Fungus

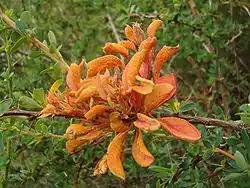
The plant pathogen "Puccinia magellanicum" (calafate rust) causes the defect known as witch's broom, seen here on a barberry shrub in Chile.

Many fungi are parasites on plants, animals (including humans), and other fungi. Serious pathogens of many cultivated plants causing extensive damage and losses to agriculture and forestry include the rice blast fungus "Magnaporthe oryzae", tree pathogens such as "Ophiostoma ulmi" and "Ophiostoma novo-ulmi" causing Dutch elm disease, "Cryphonectria parasitica" responsible for chestnut blight, and "Phymatotrichopsis omnivora" causing Texas Root Rot, and plant pathogens in the genera "Fusarium", "Ustilago", "Alternaria", and "Cochliobolus". Some carnivorous fungi, like "Paecilomyces lilacinus", are predators of nematodes, which they capture using an array of specialized structures such as constricting rings or adhesive nets. Many fungi that are plant pathogens, such as "Magnaporthe oryzae", can switch from being biotrophic (parasitic on living plants) to being necrotrophic (feeding on the dead tissues of plants they have killed). This same principle is applied to fungi-feeding parasites, including "Asterotremella albida", which feeds on the fruit bodies of other fungi both while they are living and after they are dead.